Manoj Prasad

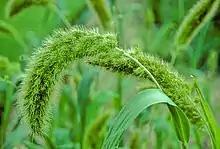
Foxtail millet

Prasad focuses his studies on crop science and his laboratory at NIPGR is involved in the studies related to salt and drought stress as well as abiotic stress in foxtail millet ("Setaria italica") and genetic studies of tomato leaf curl virus (ToLCV). His studies have been documented by way of a number of articles and ResearchGate, an online repository of scientific articles has listed 219 of them. He edited the book, "The Foxtail Millet Genome", and has contributed chapters to books published by others.